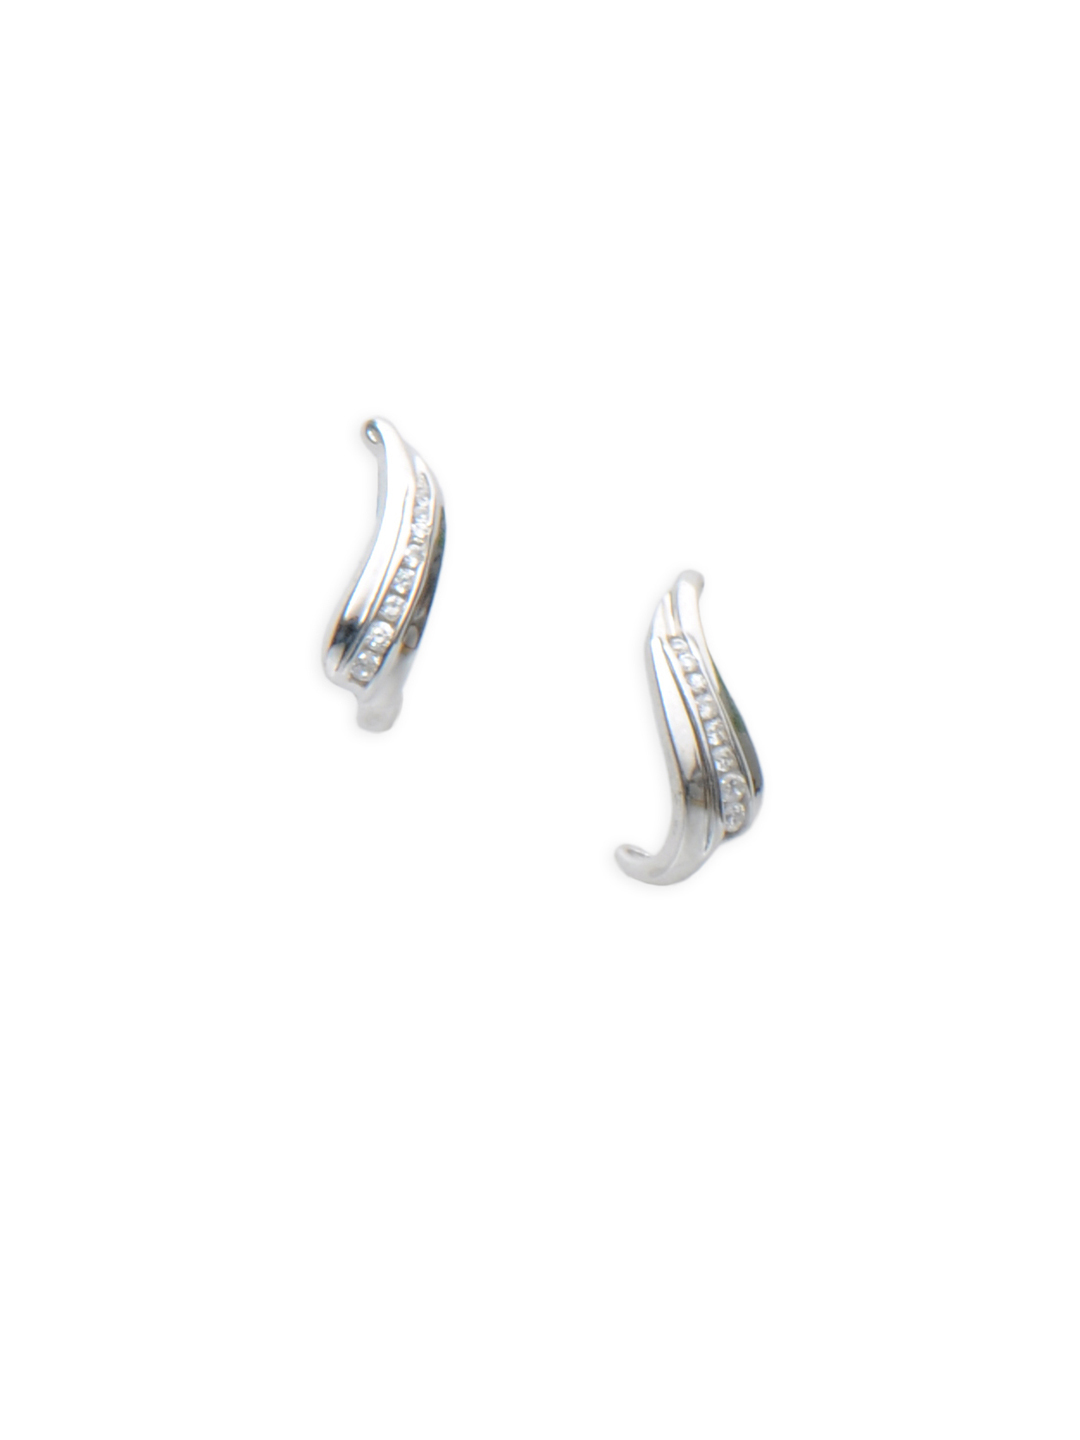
Lucera Women Silver Earrings
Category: Accessories / Jewellery / Earrings
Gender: Women
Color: Silver
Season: Summer 2013
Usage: Casual